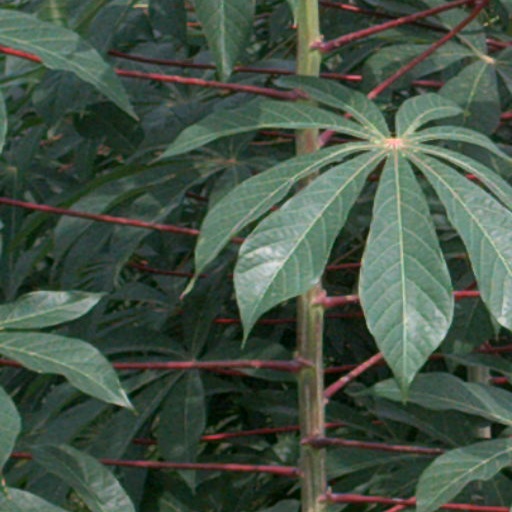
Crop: cassava